Fabio (footballer, born 1990)

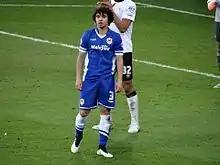
Fabio playing for Cardiff City in 2015

After his return to Manchester United for the 2013–14 season, Fabio made just three appearances for the club, his final appearance coming in the shock FA Cup third round home defeat to Swansea City in January 2014. Fabio was sent on as a 76th-minute substitute for the injured Rio Ferdinand, but three-and-a-half minutes later received a straight red card for a reckless lunge on José Cañas with the scores level at 1–1. The ten men of United subsequently conceded a 90th-minute goal and were knocked out of the FA Cup at the third round stage for only the second time in 28 years.